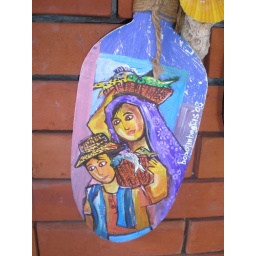
fish broker acrylic paint in wooden padlle by bobot '08 of limay ,bataan